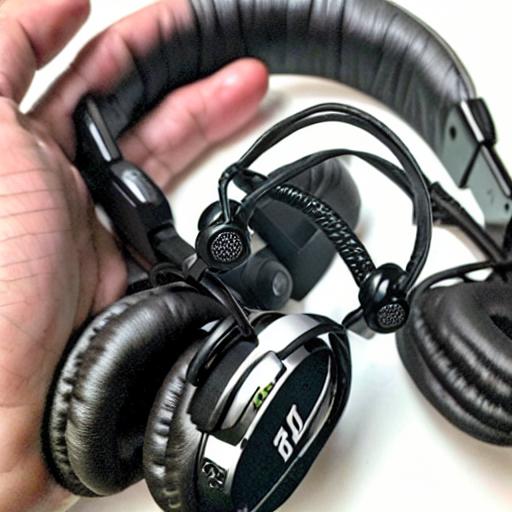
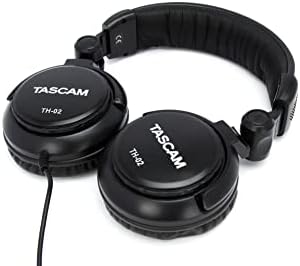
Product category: headphones
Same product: no